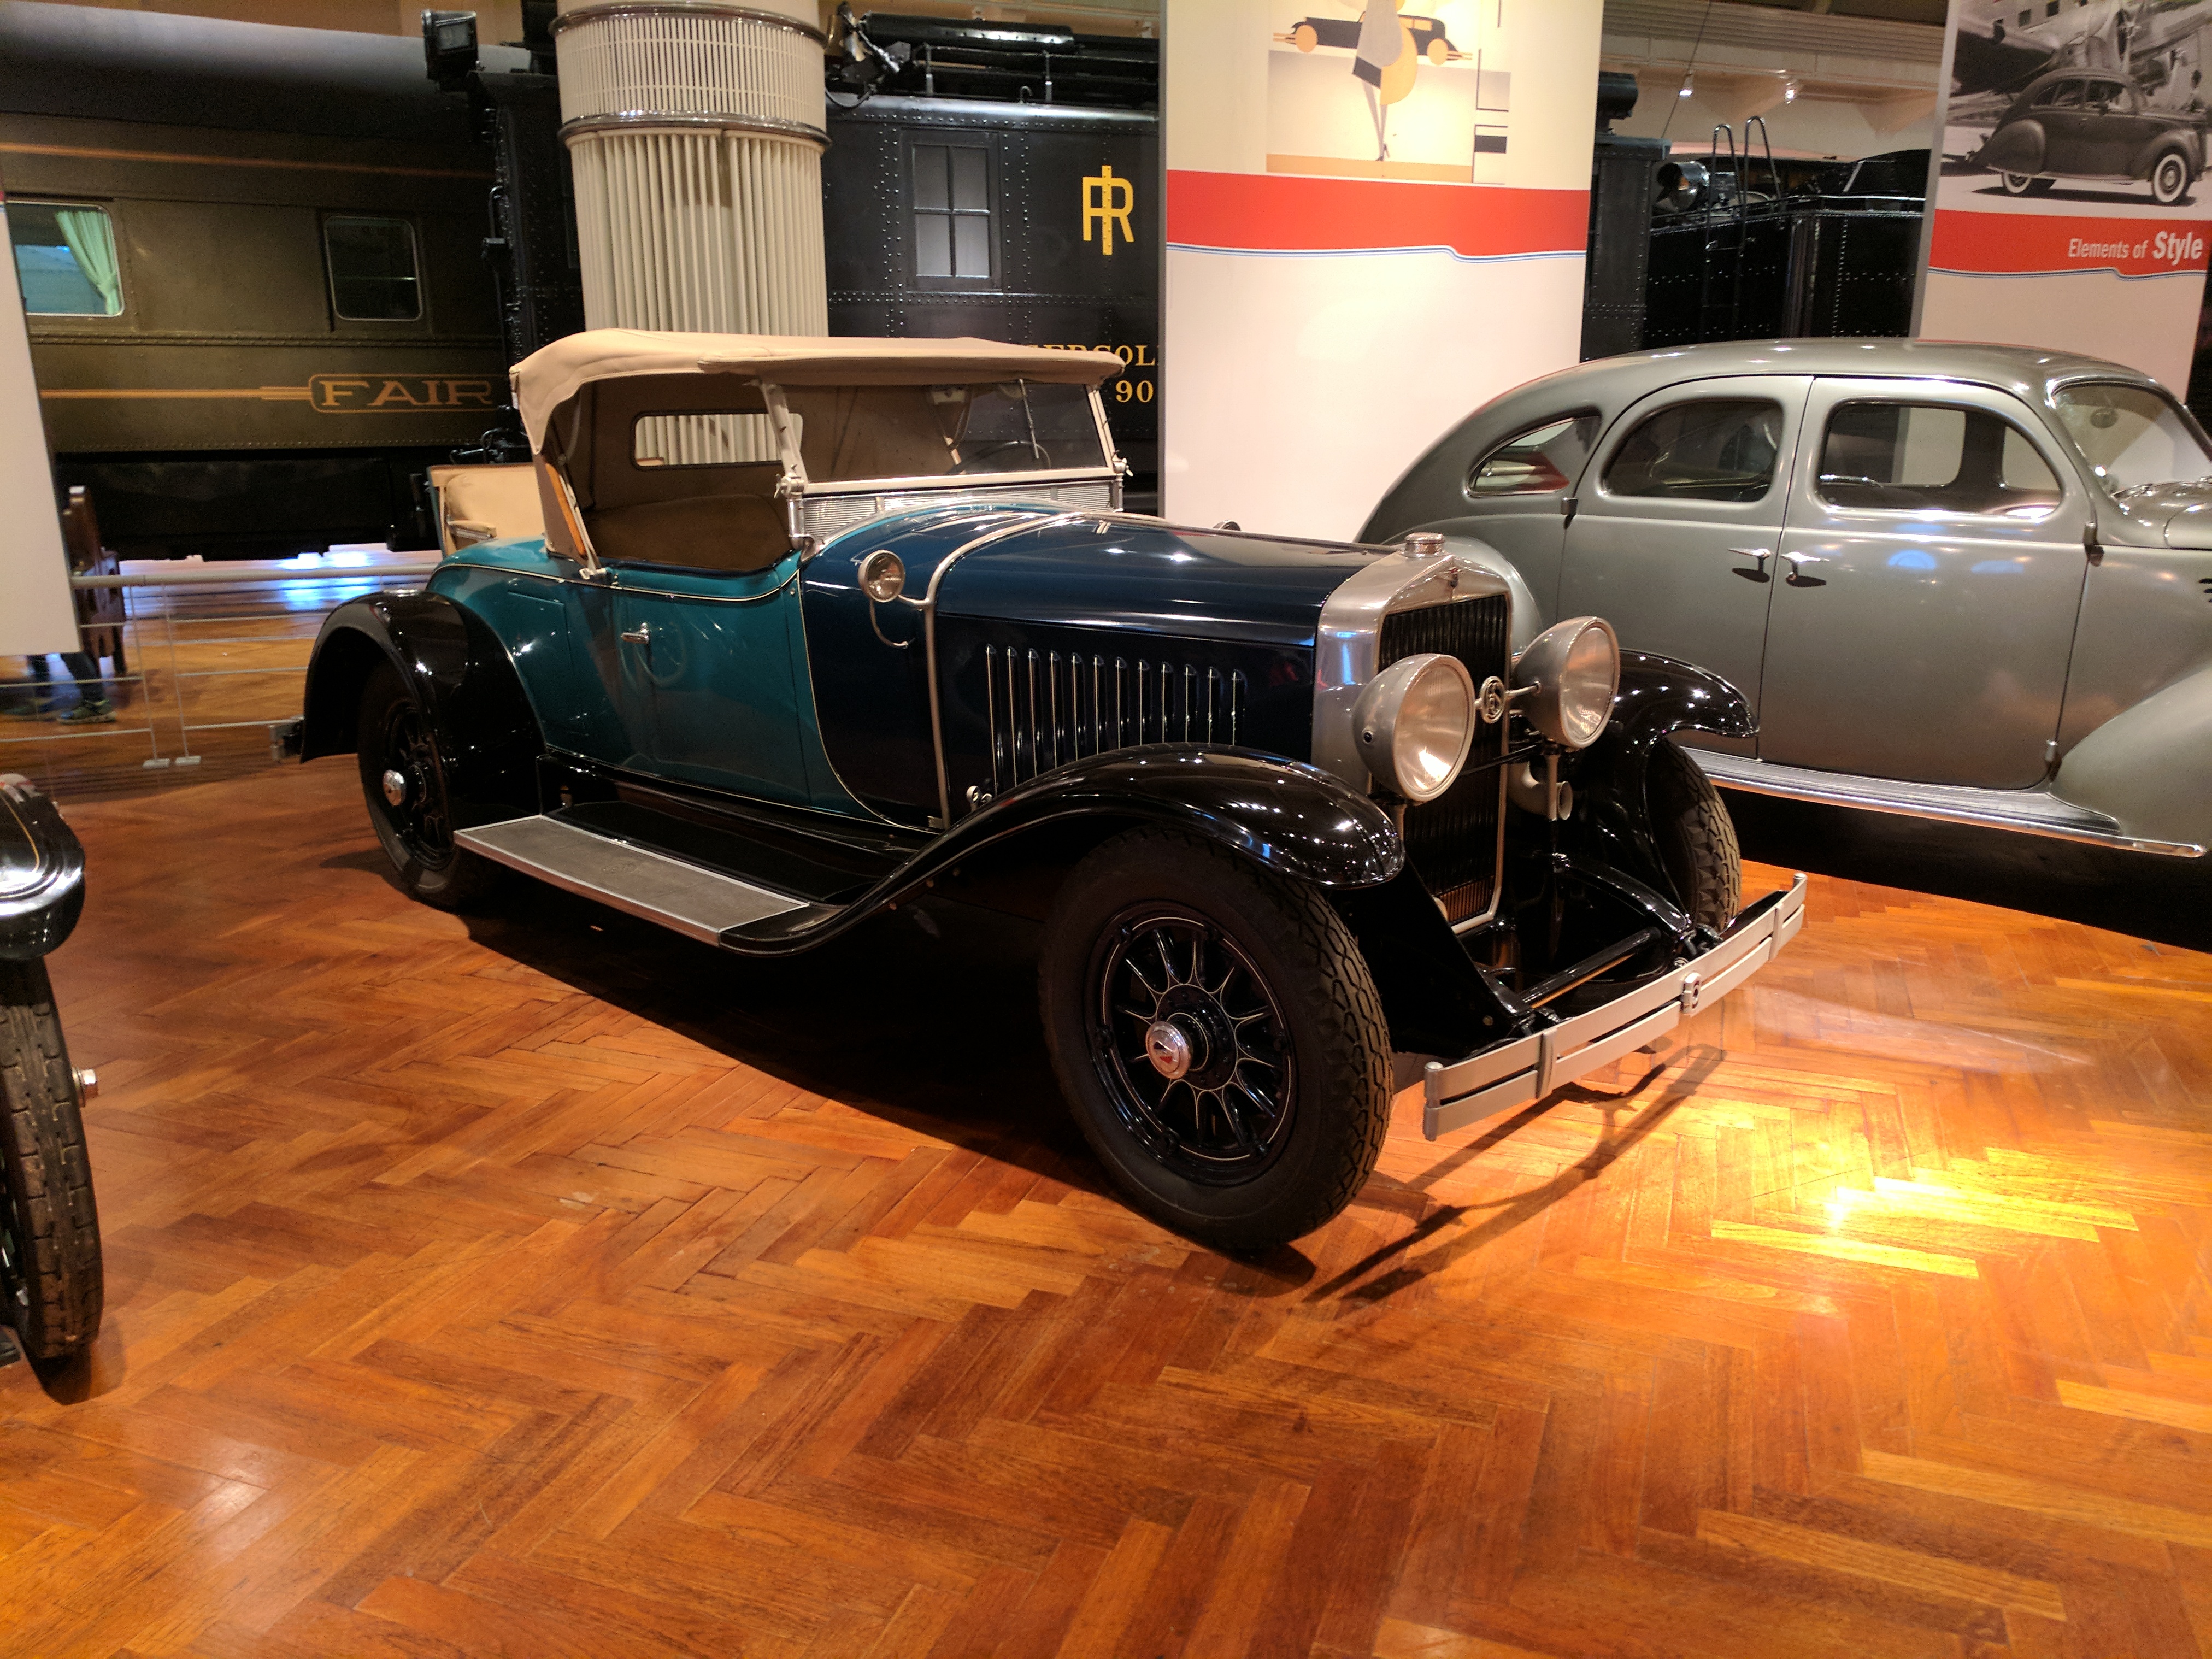
ford, museum, car, cars, auto, automobile, automobiles, machine, machines, land vehicle, vehicle, vintage car, classic, antique car, classic car, hot rod, coupe, sedan, custom car